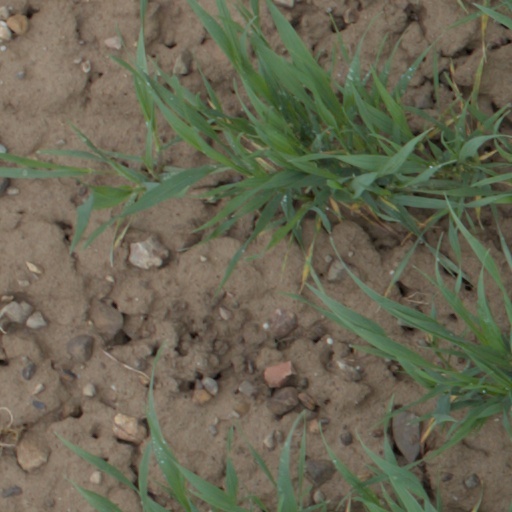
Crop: wheat